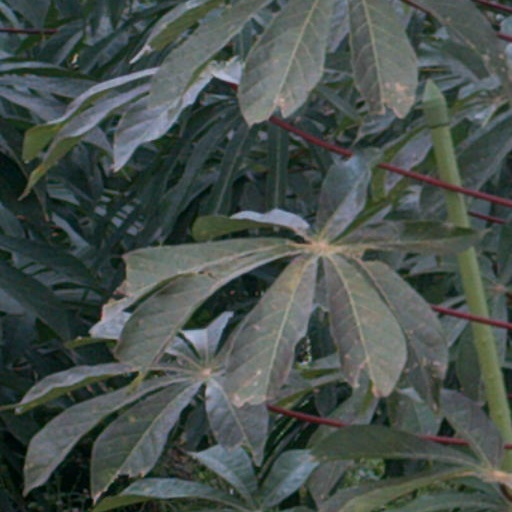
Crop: cassava